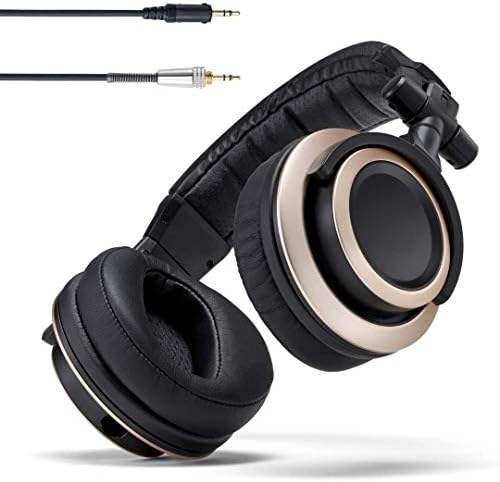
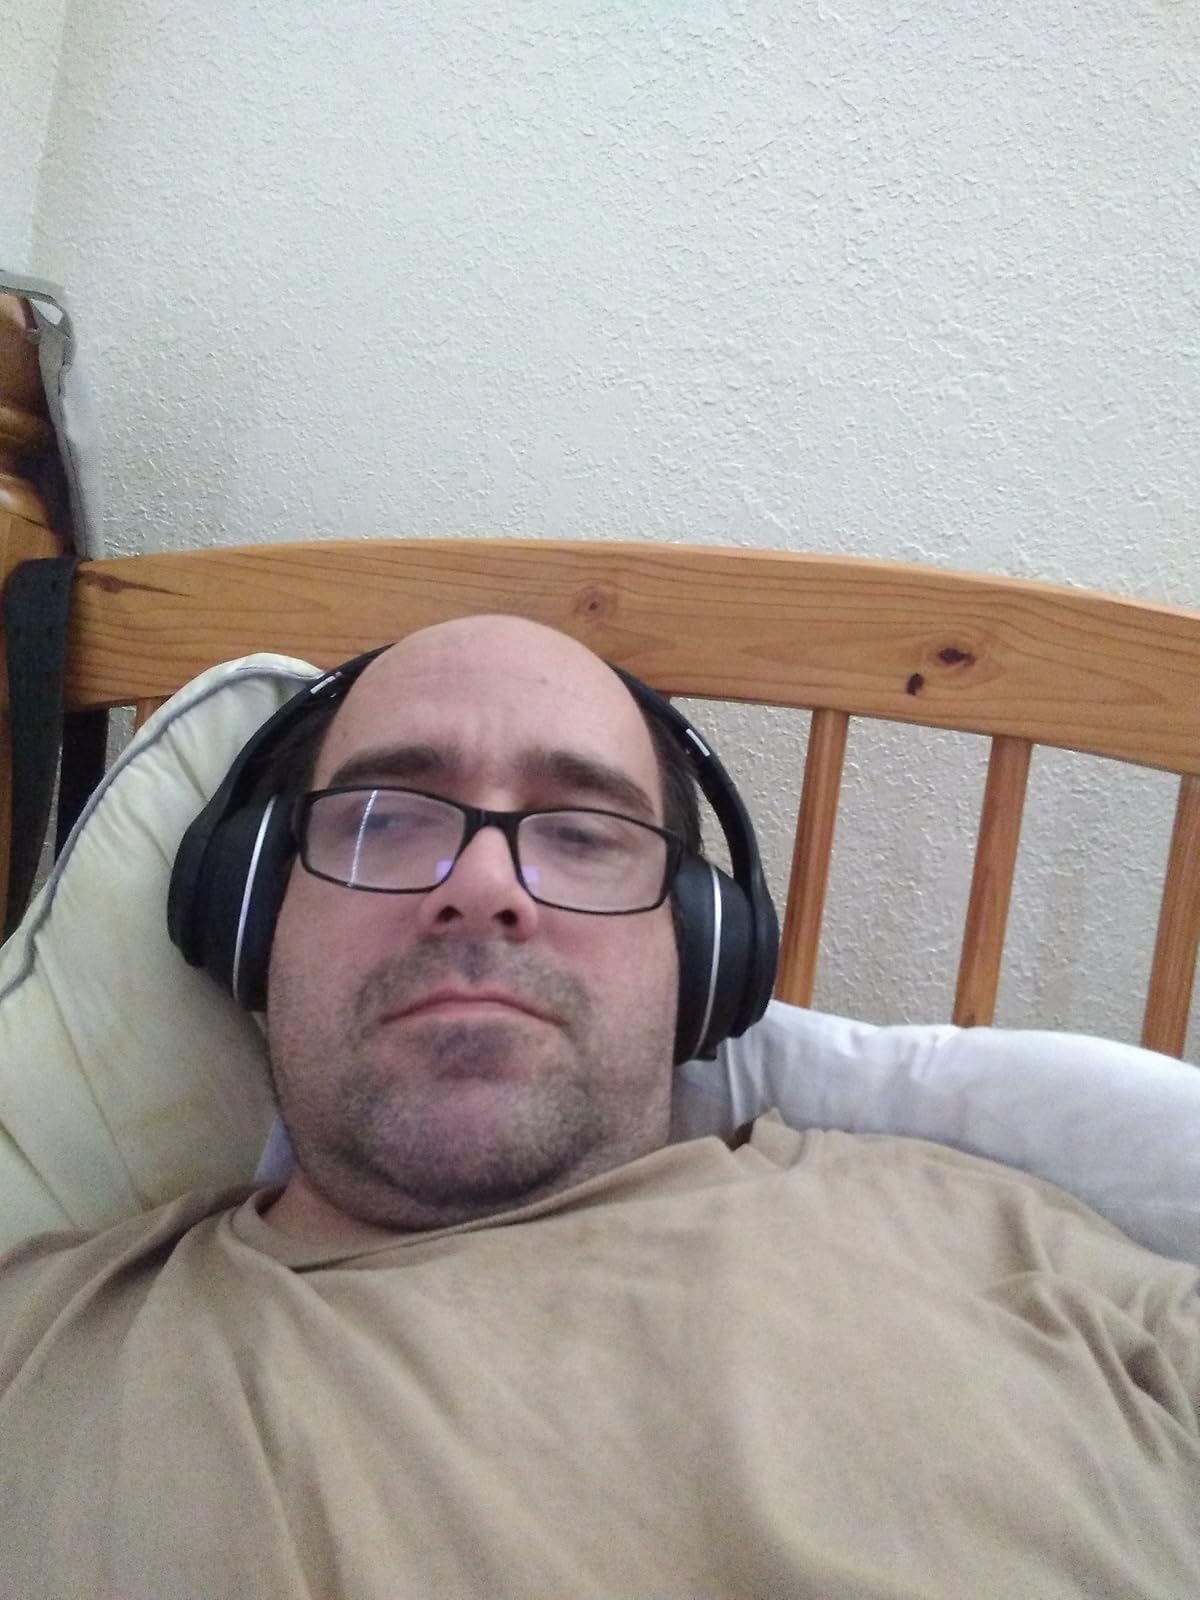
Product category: headphones
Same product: no